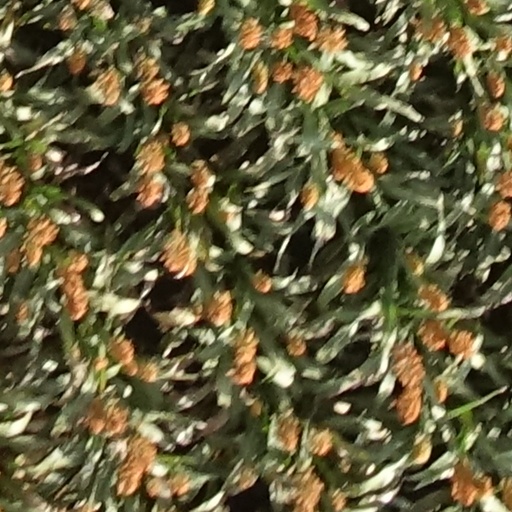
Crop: sorghum